Domovoy

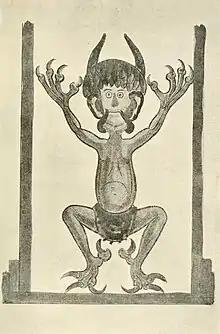
, the Bohemian version of a household spirit in his Christianised representation as a hellish hobgoblin.

Some English-speaking authors interpret the name "domovoy" as "house elf".